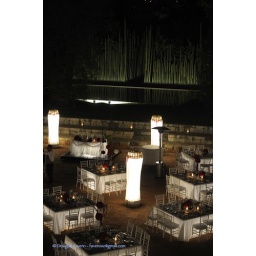
special lamps and lights under tables in Santo Domingo Gardens